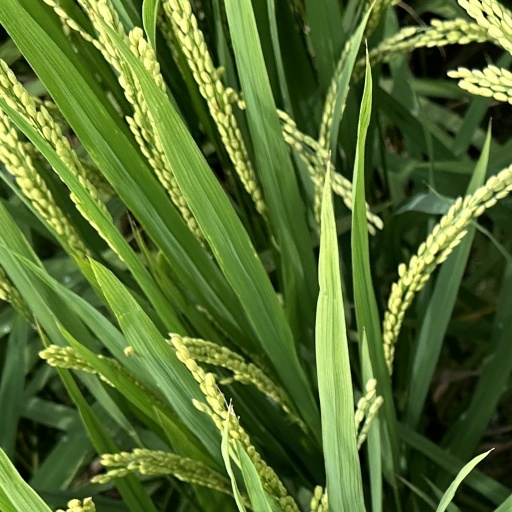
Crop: rice